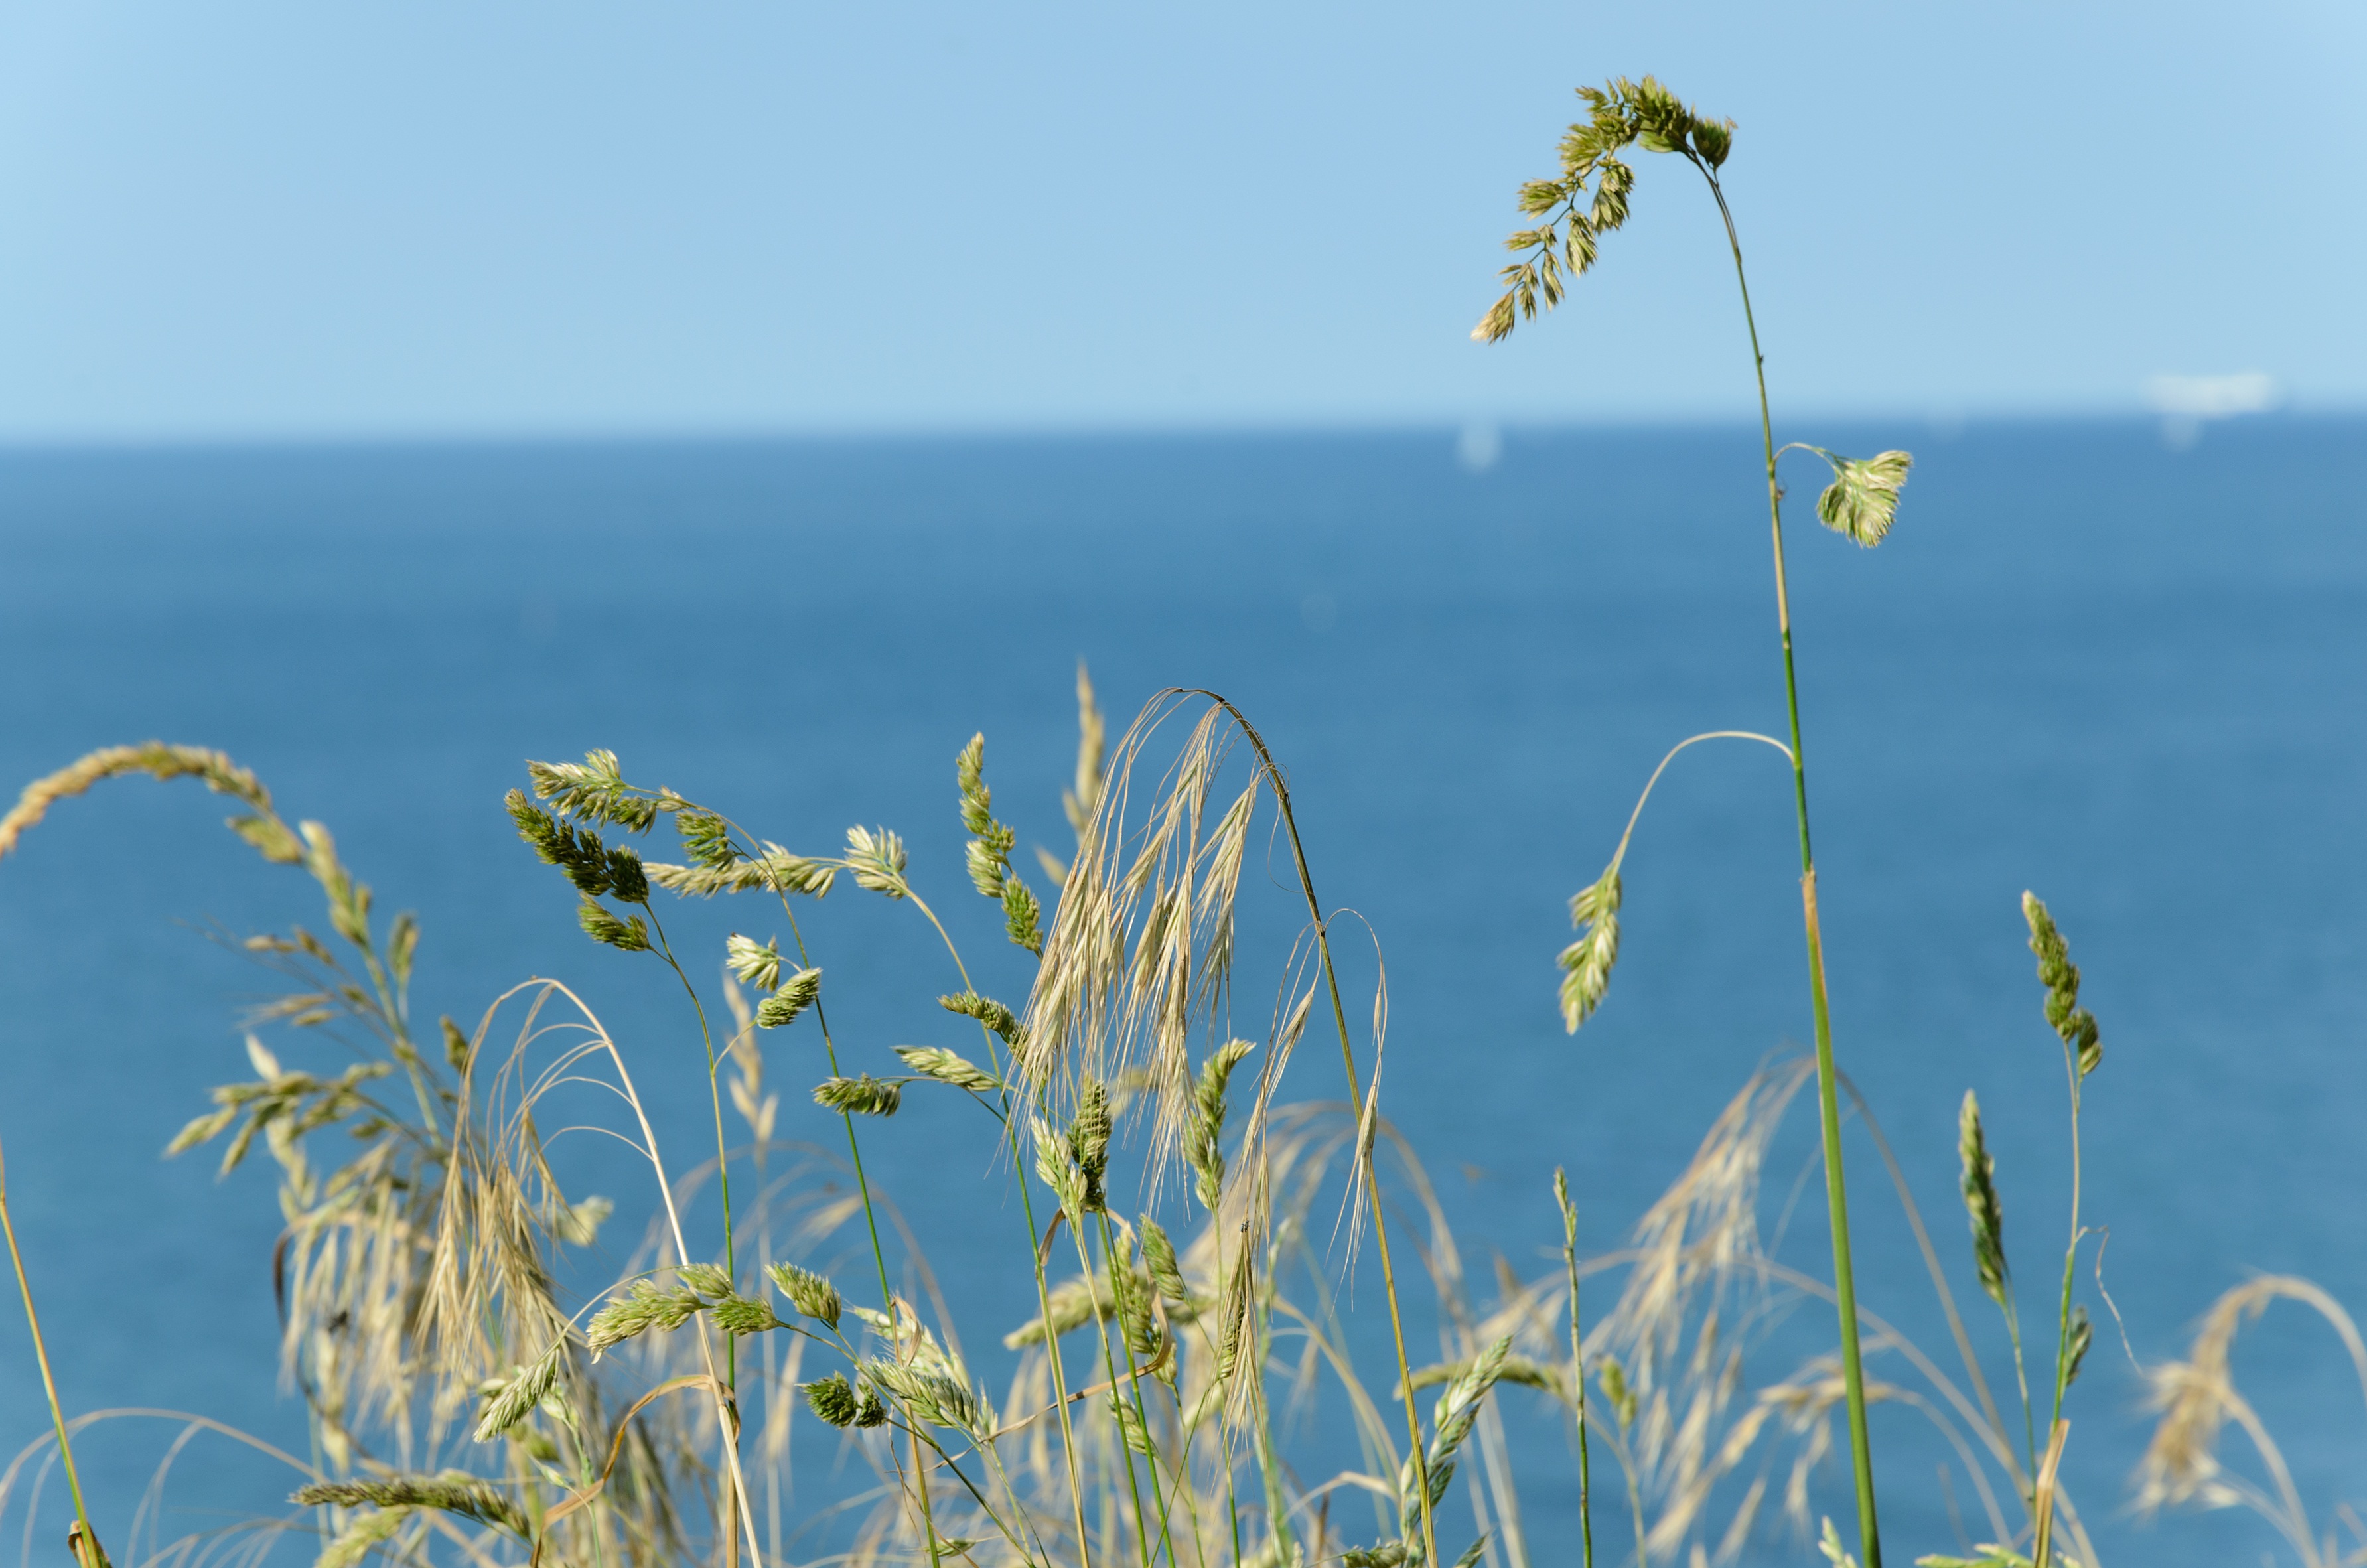
beach, landscape, sea, coast, water, nature, grass, horizon, branch, cloud, plant, sky, field, meadow, prairie, sunlight, leaf, flower, wind, flora, wildflower, grassland, flowering plant, grass family, land plant